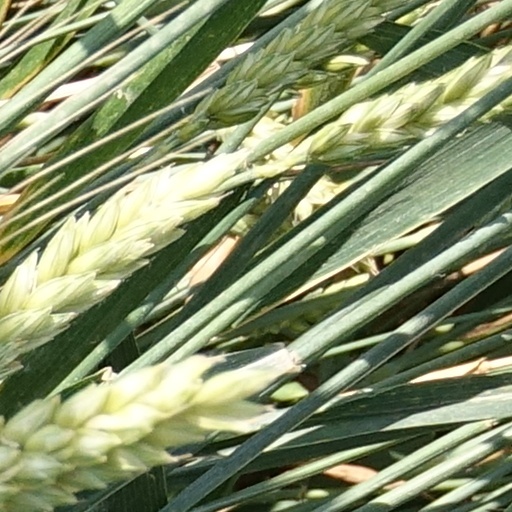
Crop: wheat